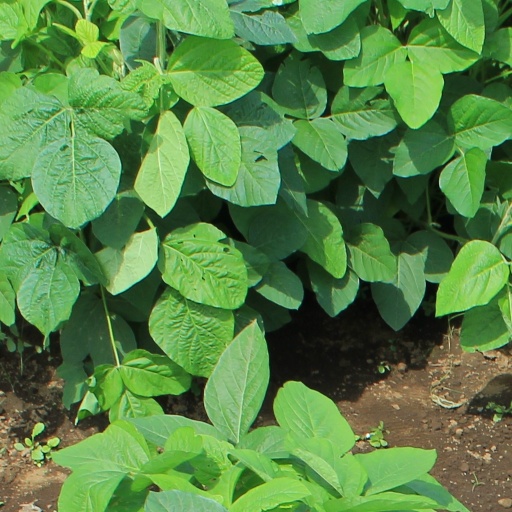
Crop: soybean